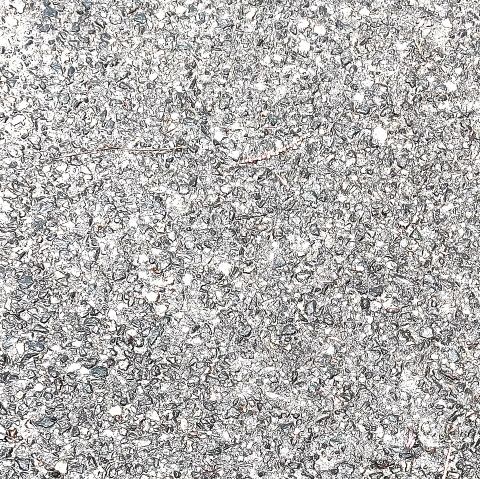
Road surface condition: dry